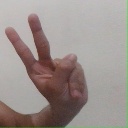
अक्षर: ऐ